Battle of Campbell's Station

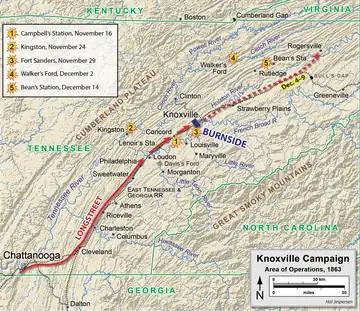
Campbell's Station is a short distance northwest of Concord.

The Battle of Campbell's Station (November 16, 1863) saw Confederate forces under Lieutenant General James Longstreet attack Union troops led by Major General Ambrose Burnside at Campbell's Station (now Farragut), Knox County, Tennessee, during the Knoxville Campaign of the American Civil War. Longstreet hoped to crush the Union Army of the Ohio forces before they could retreat to Knoxville. During the fighting, the Confederates forced the Union troops to fall back from five separate positions. However, the final result was that Burnside's troops conducted a successful fighting withdrawal.